Mental health in Malaysia

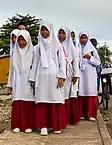
Female students in Malaysia are more likely than male students to experience depression, loneliness and suicidal ideation.

A 2022 survey conducted by the Ministry of Health indicated that the prevalence of mental disorders, loneliness and suicidal ideation had increased among Malaysian adolescents, compared to when the survey was conducted in prior years.